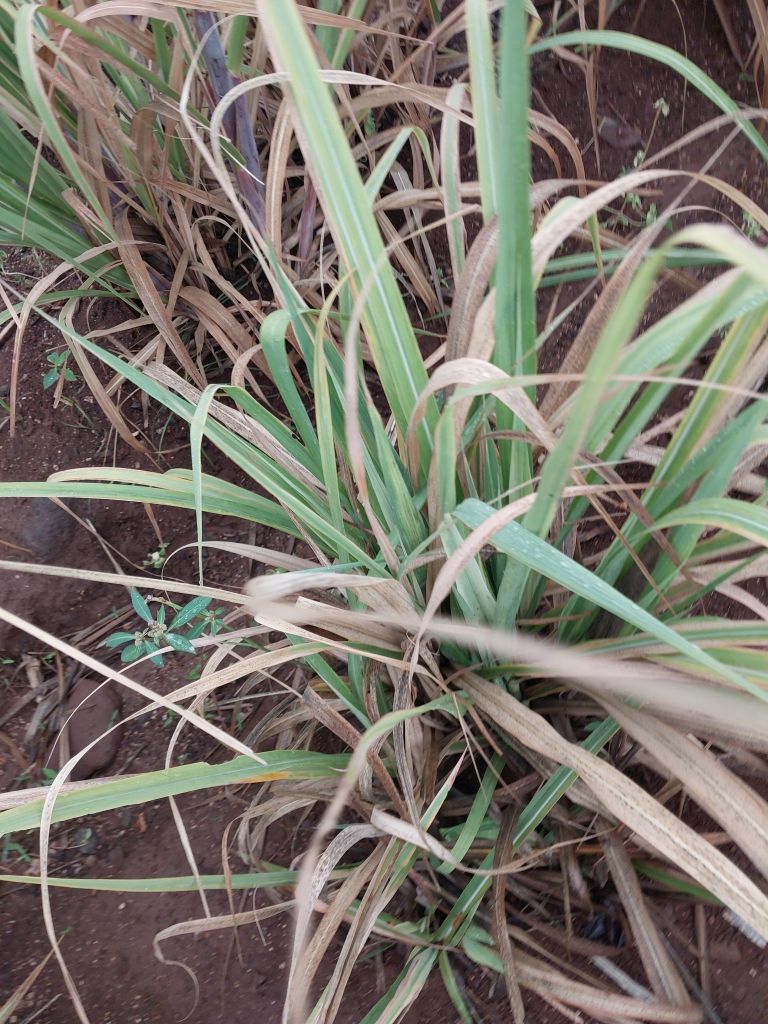
Label: Grassy shoot